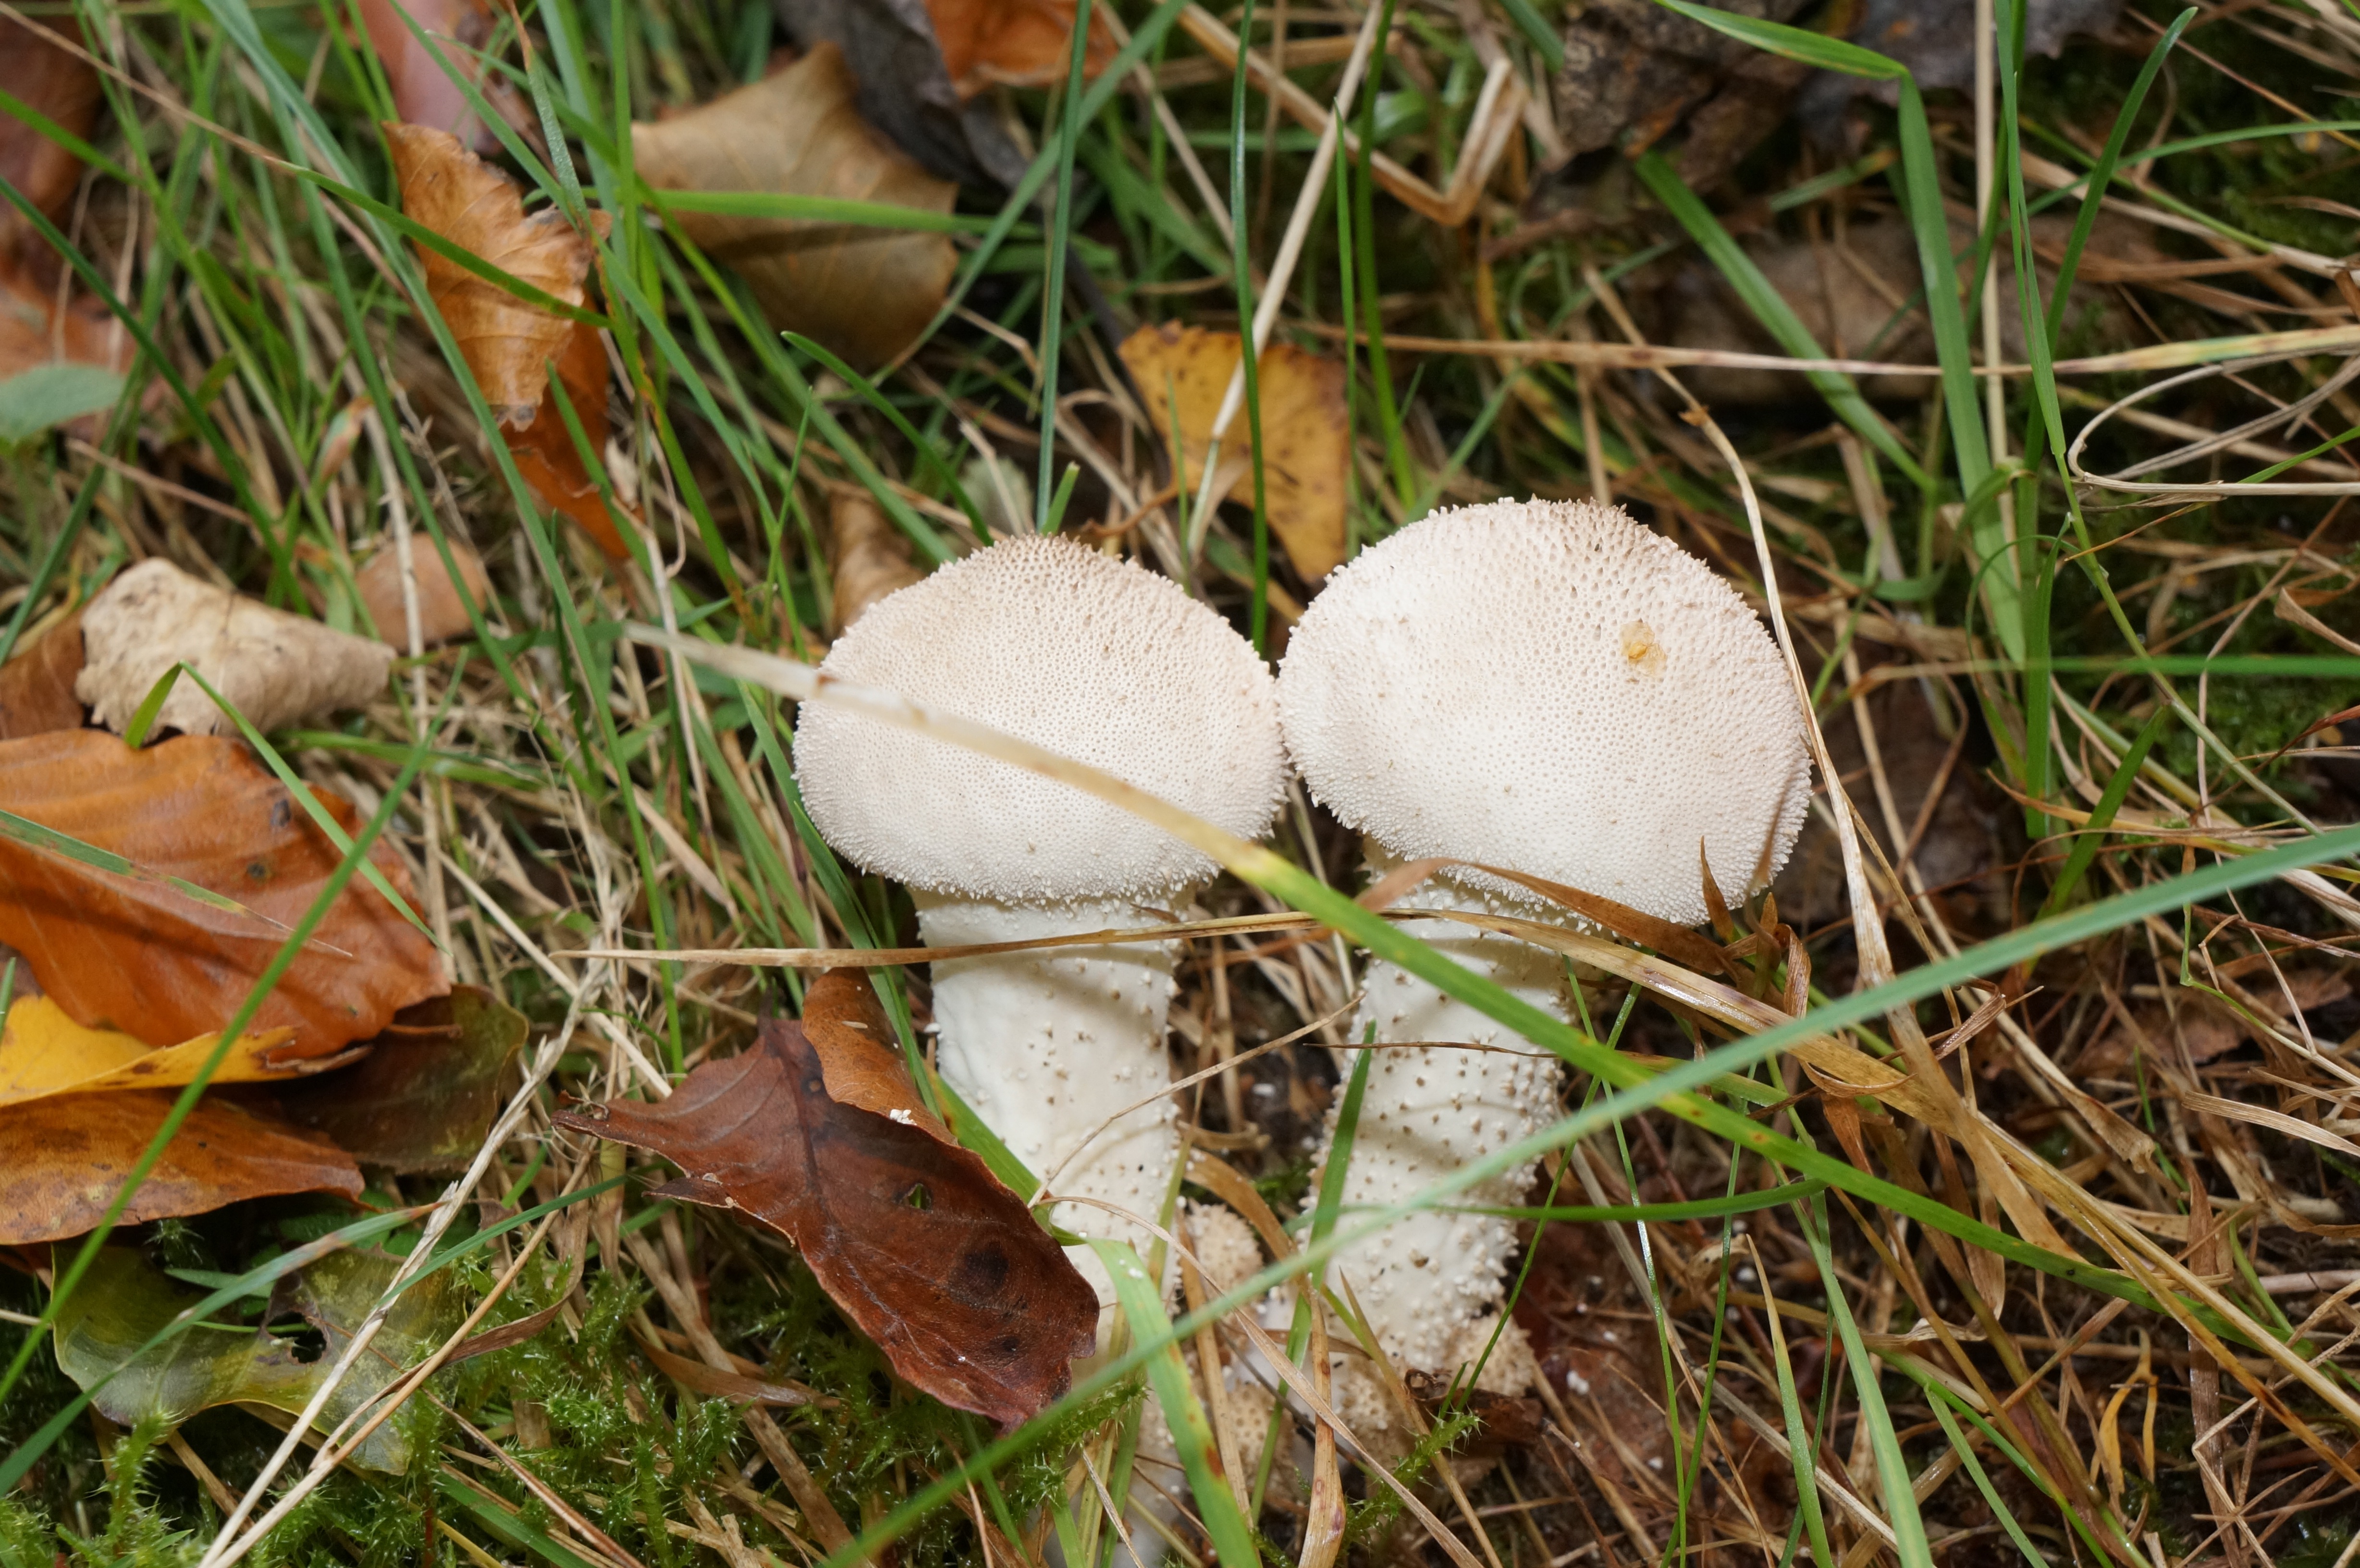
grass, autumn, soil, mushroom, fauna, fungus, toadstools, mark, woodland, agaric, bolete, agaricus, matsutake, edible mushroom, agaricomycetes, agaricaceae, champignon mushroom, penny bun, pleurotus eryngii